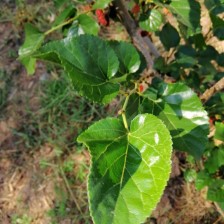
Variety: ChiangMai60